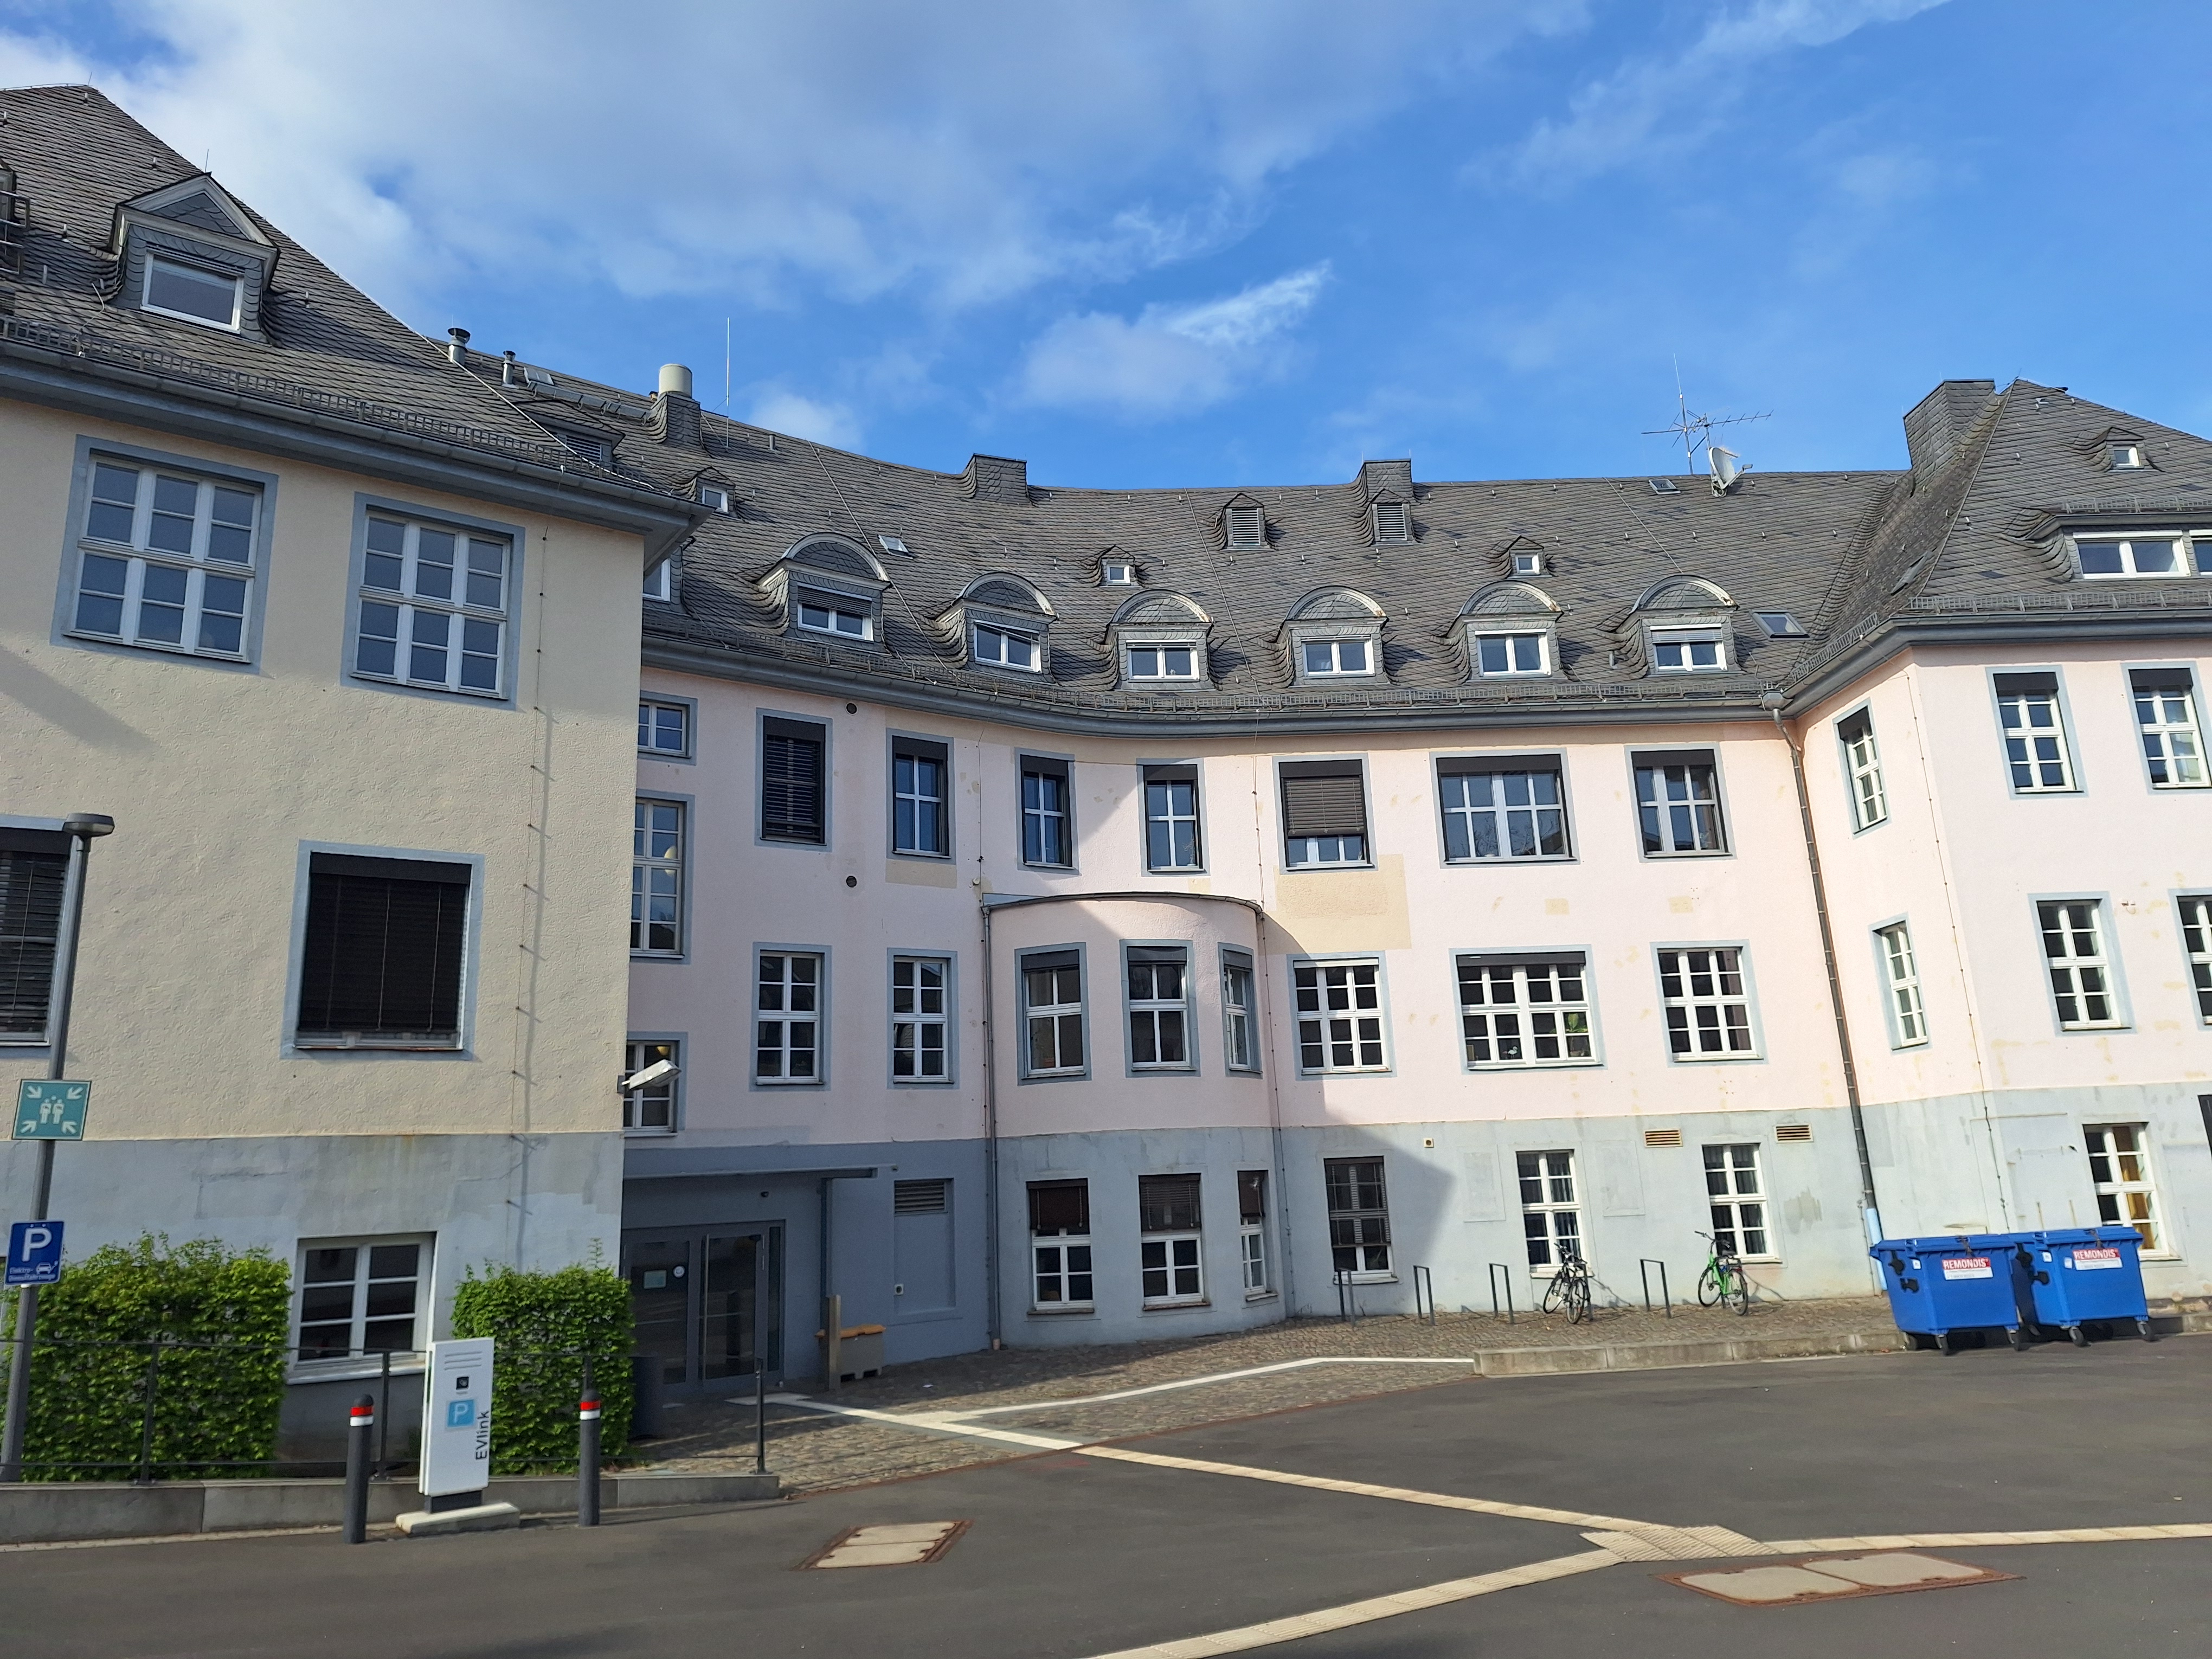
Building: Deutschhausstraße 3